John Cambrian Rowland

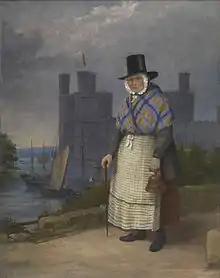
'Bellringer of Caernarvon To us costume of trade' with John Cambrian Rowland

Rowland was born in Lledrod, Ceredigion, the son of Thomas Rowlands. It appears that he was the first professional artist to live in Aberystwyth.